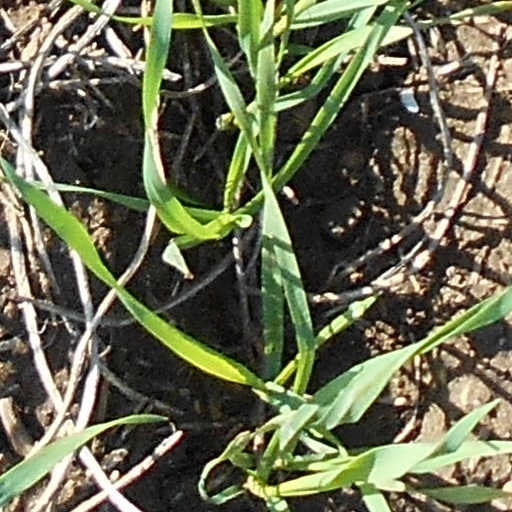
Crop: wheat